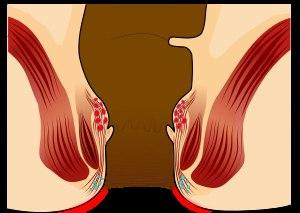
La pathologie hémorroïdaire, ou la maladie hémorroïdaire, désigne la pathologie du canal anal en rapport avec les plexus rectaux. Ces plexus veineux sont des anastomoses entre les veines rectales situées dans la paroi du canal anal. Ce type de pathologie est en rapport avec des anomalies mécaniques et vasculaires. Elles peuvent s'exprimer par une douleur, un saignement ou une gêne locale. Plusieurs traitements, médicaux, instrumentaux ou chirurgicaux sont disponibles.